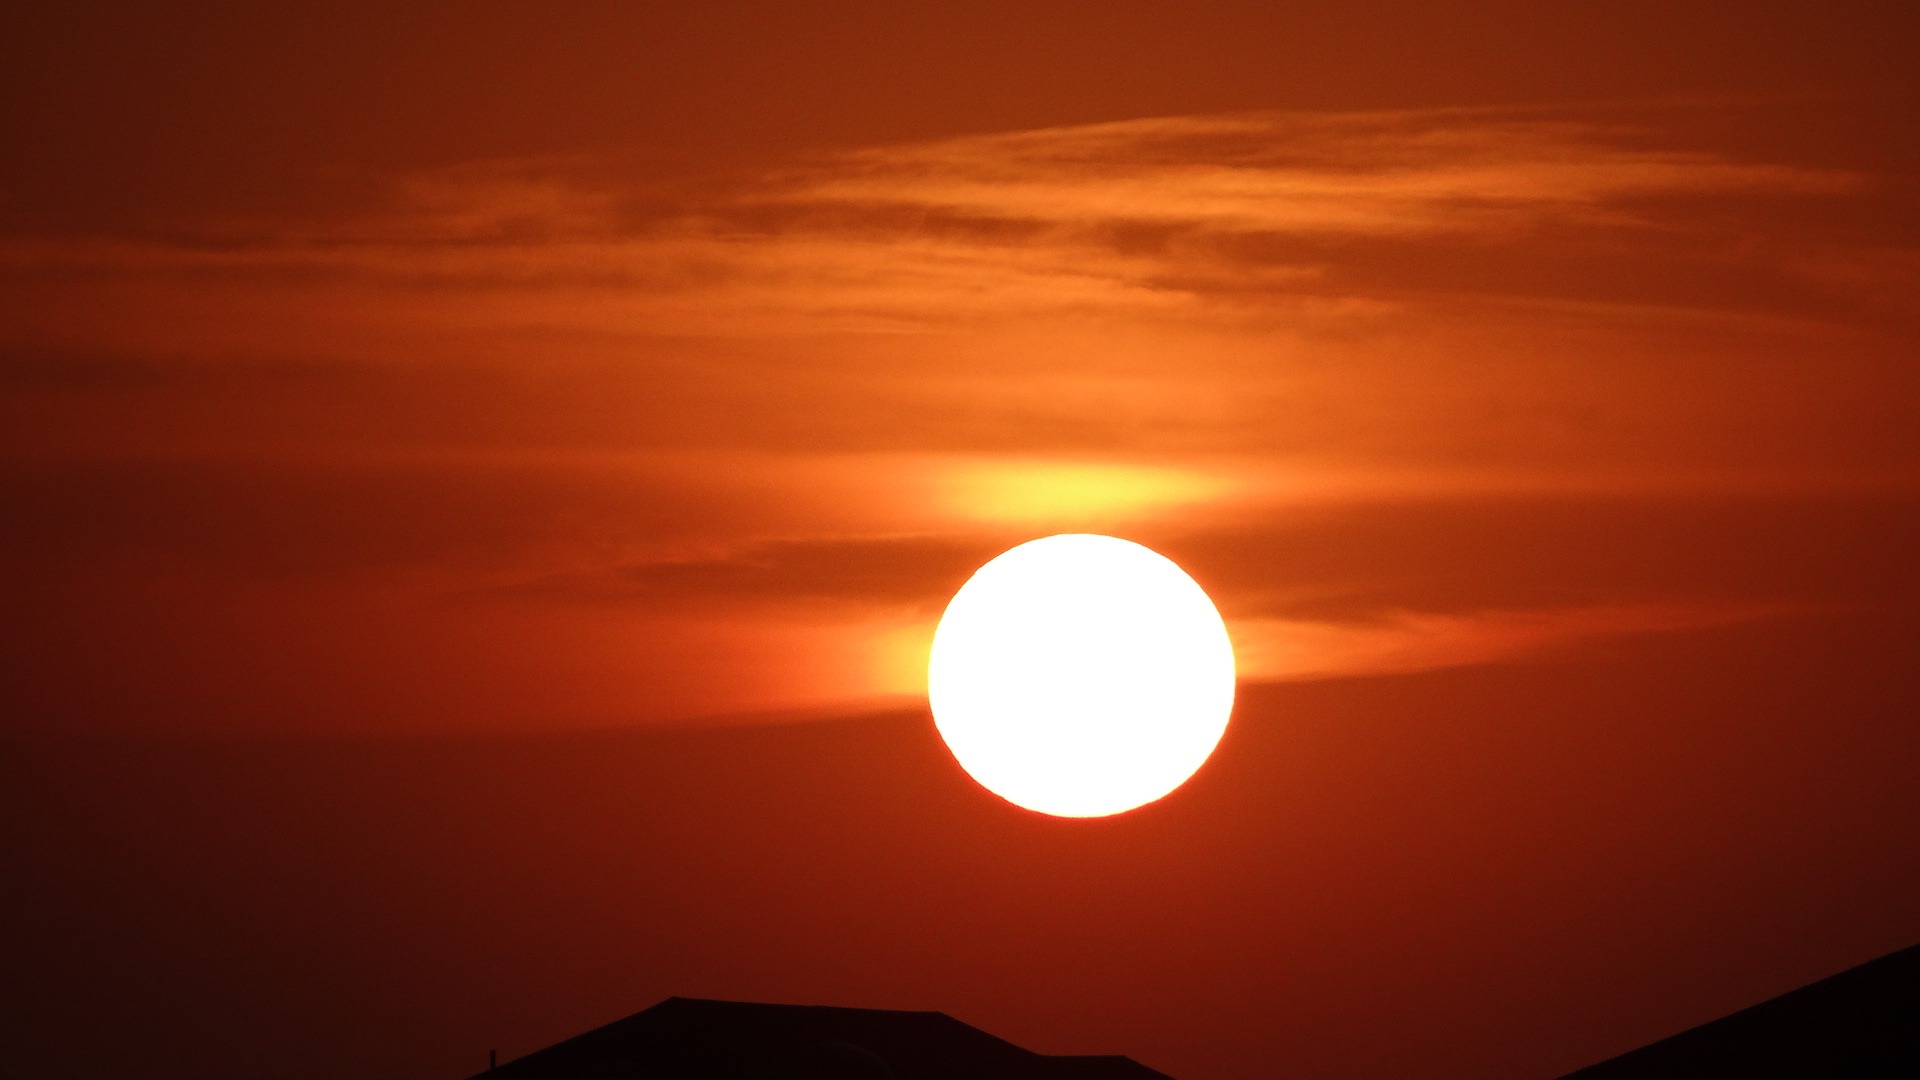
horizon, light, sky, sun, sunrise, sunset, sunlight, morning, dawn, atmosphere, dusk, evening, orange, clouds, landscapes, afterglow, astronomical object, red sky at morning